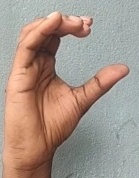
ASL sign: C